Ojarumaru series 1

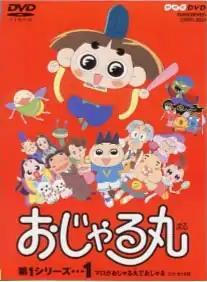
DVD cover of the first volume

The first series of the "Ojarumaru" anime series aired from October 5, 1998 to February 9, 1999 on NHK for a total of 90 episodes.